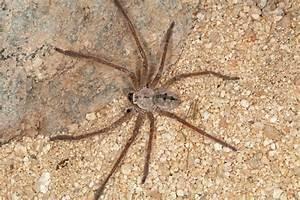
spider